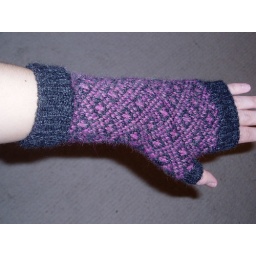
endpaper mitts by eunny jang in blue sky alpaca